History of the TT Pro League

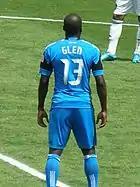
Cornell Glen secured a free transfer to the San Jose Earthquakes in 2009 from San Juan Jabloteh

The Pro League also started to market itself on the talents of its Trinidad and Tobago players, both experienced and young talents. In 2009, the league witnessed a return of several former national team stars, which included Stern John, Russell Latapy, Dennis Lawrence, and Dwight Yorke. In addition, several more Pro League players made a significant impact on the league after spending a majority of their career on the twin-island Republic. In the 2009 season, Arnold Dwarika of United Petrotrin became the first Trinidadian player to score 100 Pro League goals. However, Kerry Baptiste soon became the second domestic player to reach the century mark after the Joe Public winger scored 35 goals, including two beaver-tricks, en route to winning the Pro League Golden Boot. Moreover, breakout stars such as Keon Daniel, Cornell Glen, Kevin Molino, and Lester Peltier began making names for themselves in the Pro League before starring for the "Soca Warriors" and securing transfers to Asia, Europe, and North America. This exchange of top prospects for veterans to the Pro League signified an increased international awareness and potential for popularity.